Crown Hotel, Poole

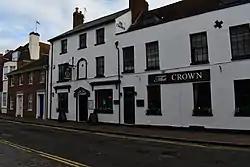

The Crown Hotel is a hotel and pub in Poole, Dorset, England. It is a traditional pub/inn with a cream painted exterior and red placard.